Emerson Hough Elementary School

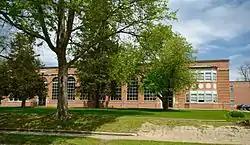

Emerson Hough Elementary School is a historic complex located in Newton, Iowa, United States. It was the first school in the state to employ the Platoon system of education where students spent half of their day studying fundamental subjects and the other half studying specialty subjects like art. Enrollment in the local public schools increased 57 percent between 1923 and 1927. The district could not afford to build the number schools required using a traditional education system, but they could house twice the number of students in a single building using the Platoon system. The school was named for Newton native Emerson Hough, who wrote novels about the American West and co-founded the Izaak Walton League. The two-story brick Italian Renaissance Revival structure was built in 1927. The building was expanded to the north in 1993, and at that time the interior was extensively renovated. Only the gymnasium and the front central hallway were not altered. The building was listed on the National Register of Historic Places in 2002.